Lluís Apesteguia

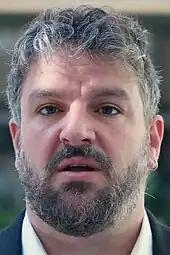

Lluís Enric Apesteguia Ripoll (born 1985) is a Spanish politician of the party Més per Mallorca. He has been a councillor (2011–) and the mayor (2019–) of his hometown of Deià, as well as his party's spokesperson in the Island Council of Mallorca (2015–2018). He led the party in the 2023 Balearic regional election, where they retained their four seats.